Gennaro Volpe

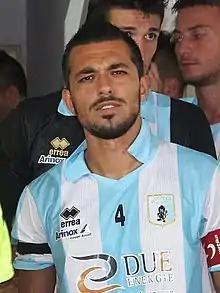
Volpe with Virtus Entella

Gennaro Volpe (born 17 February 1981) is an Italian football coach and former player.